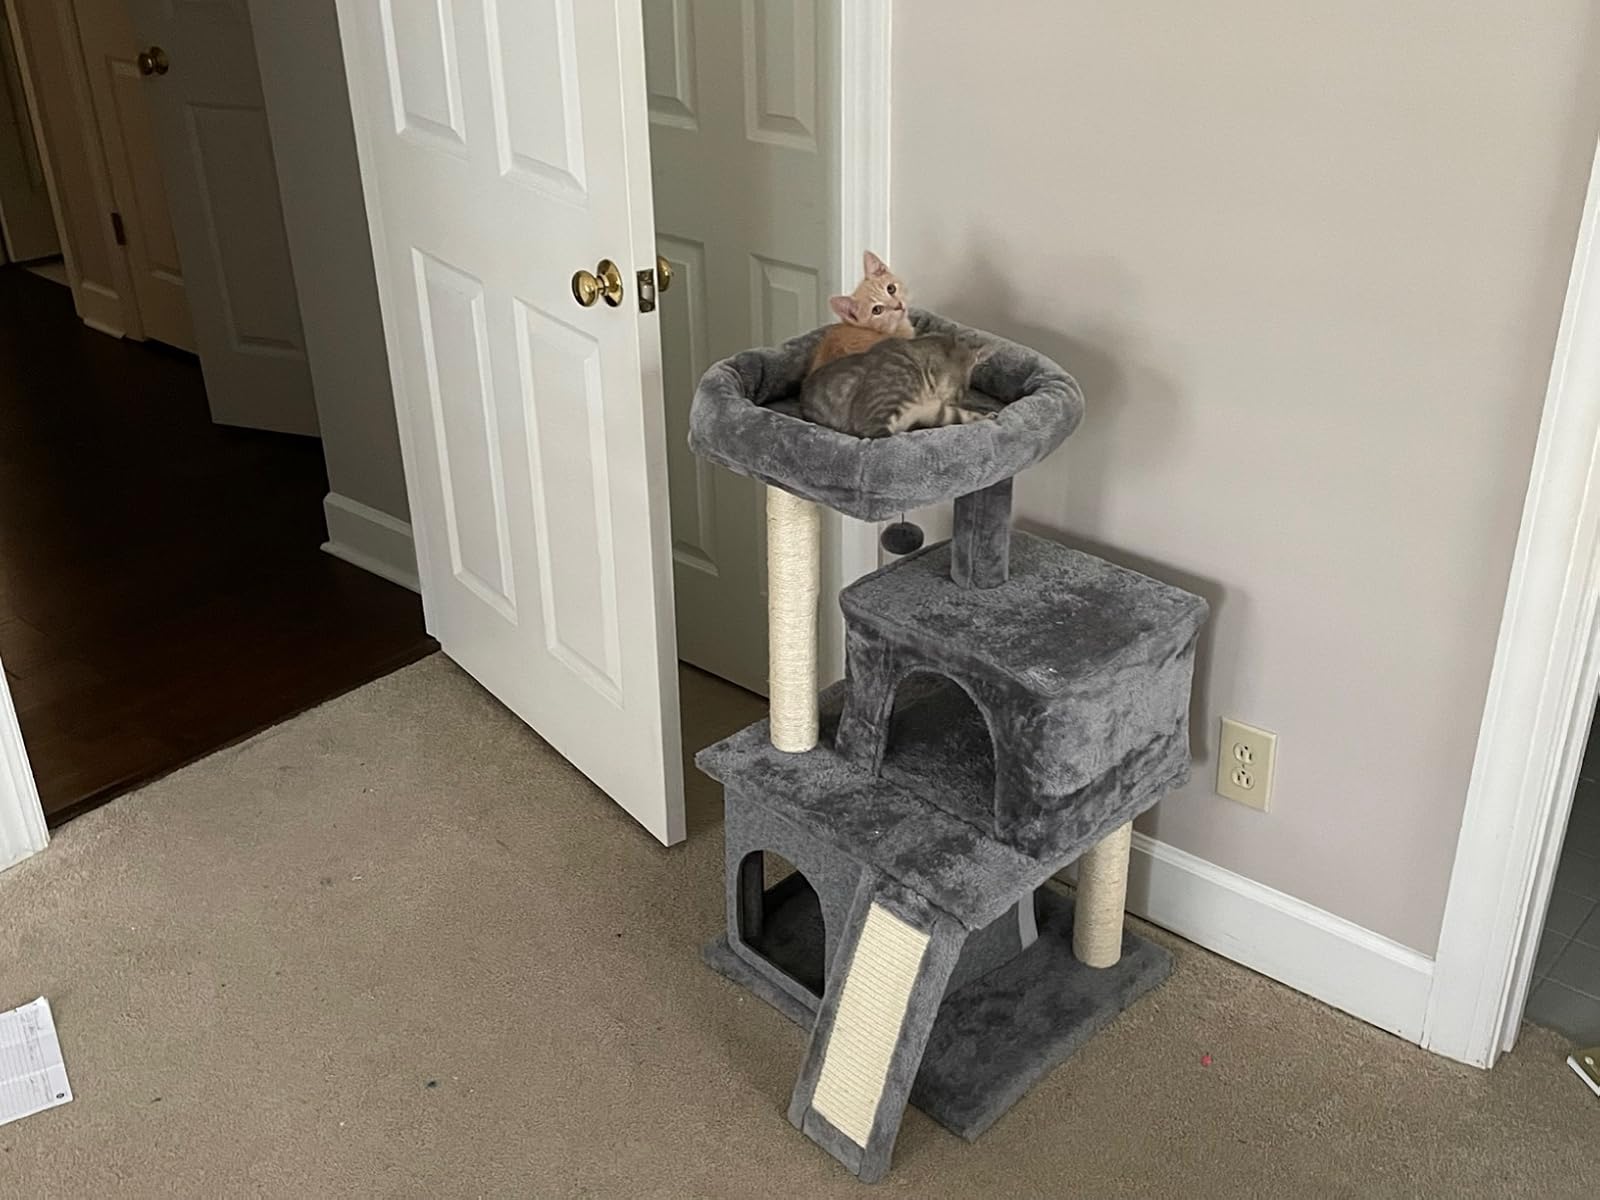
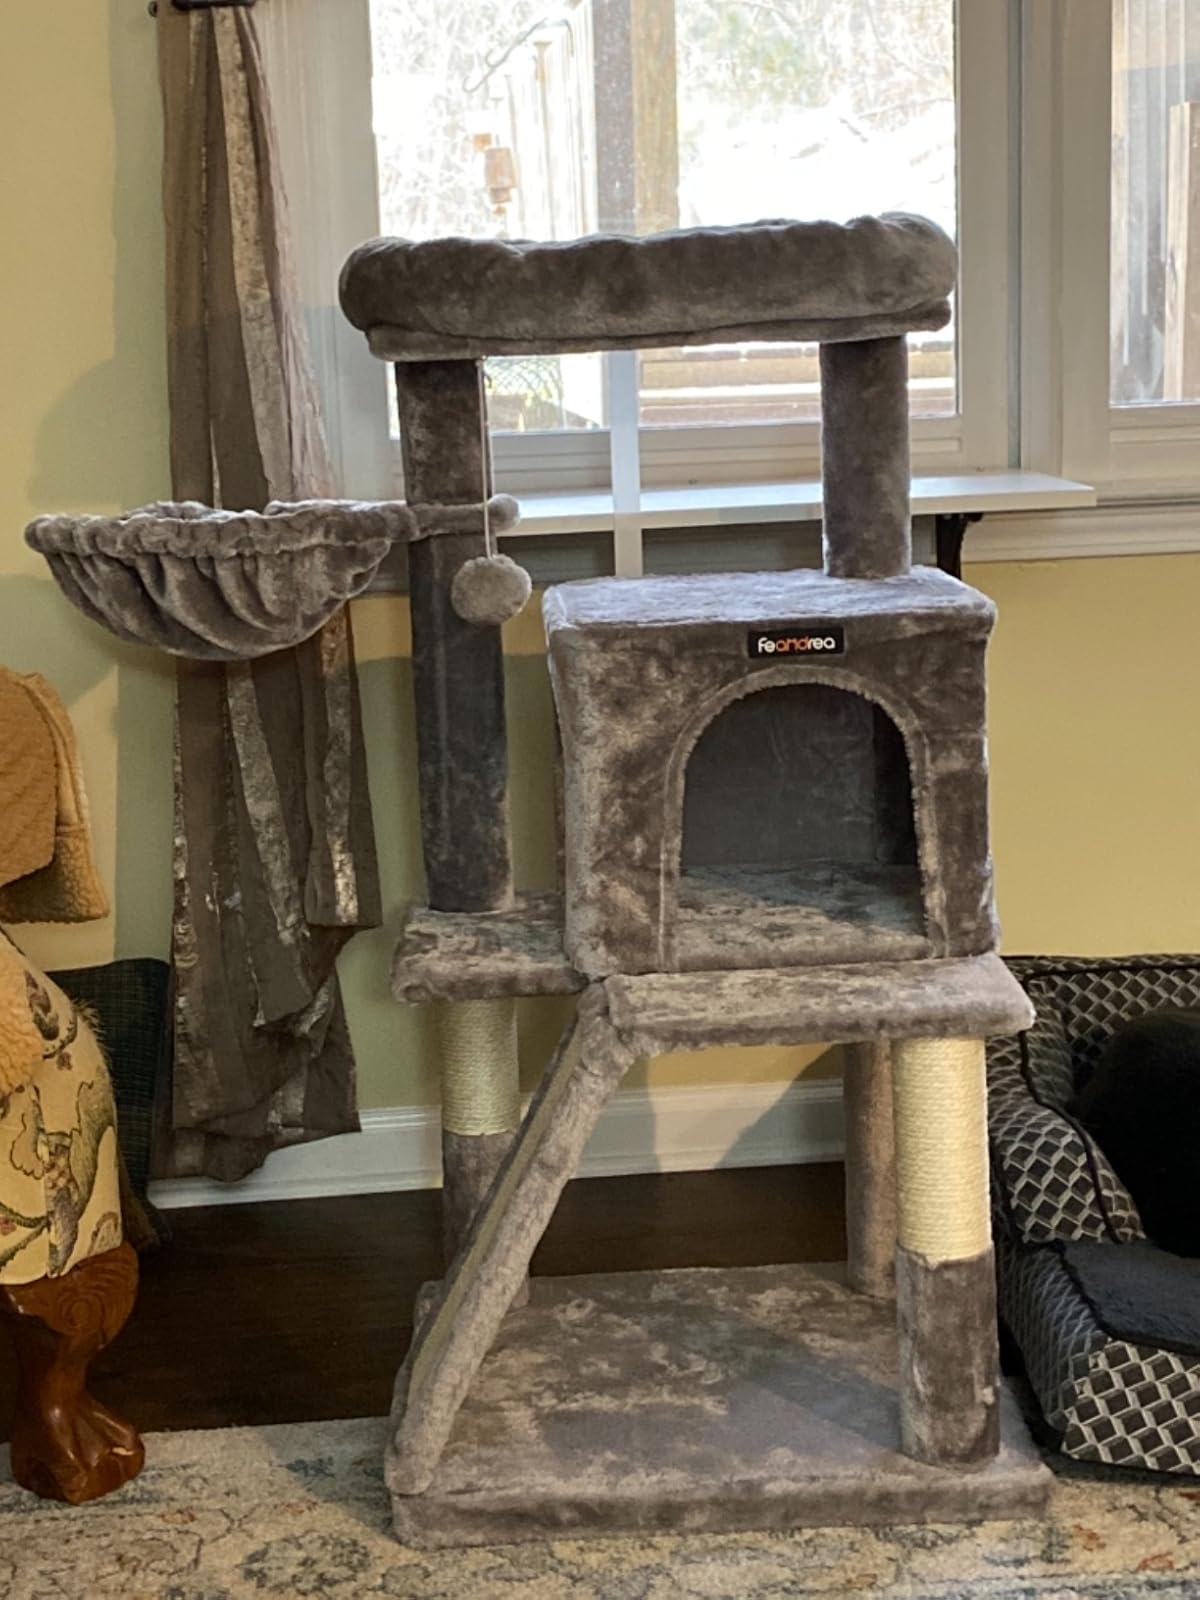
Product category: items_cat tree
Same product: no